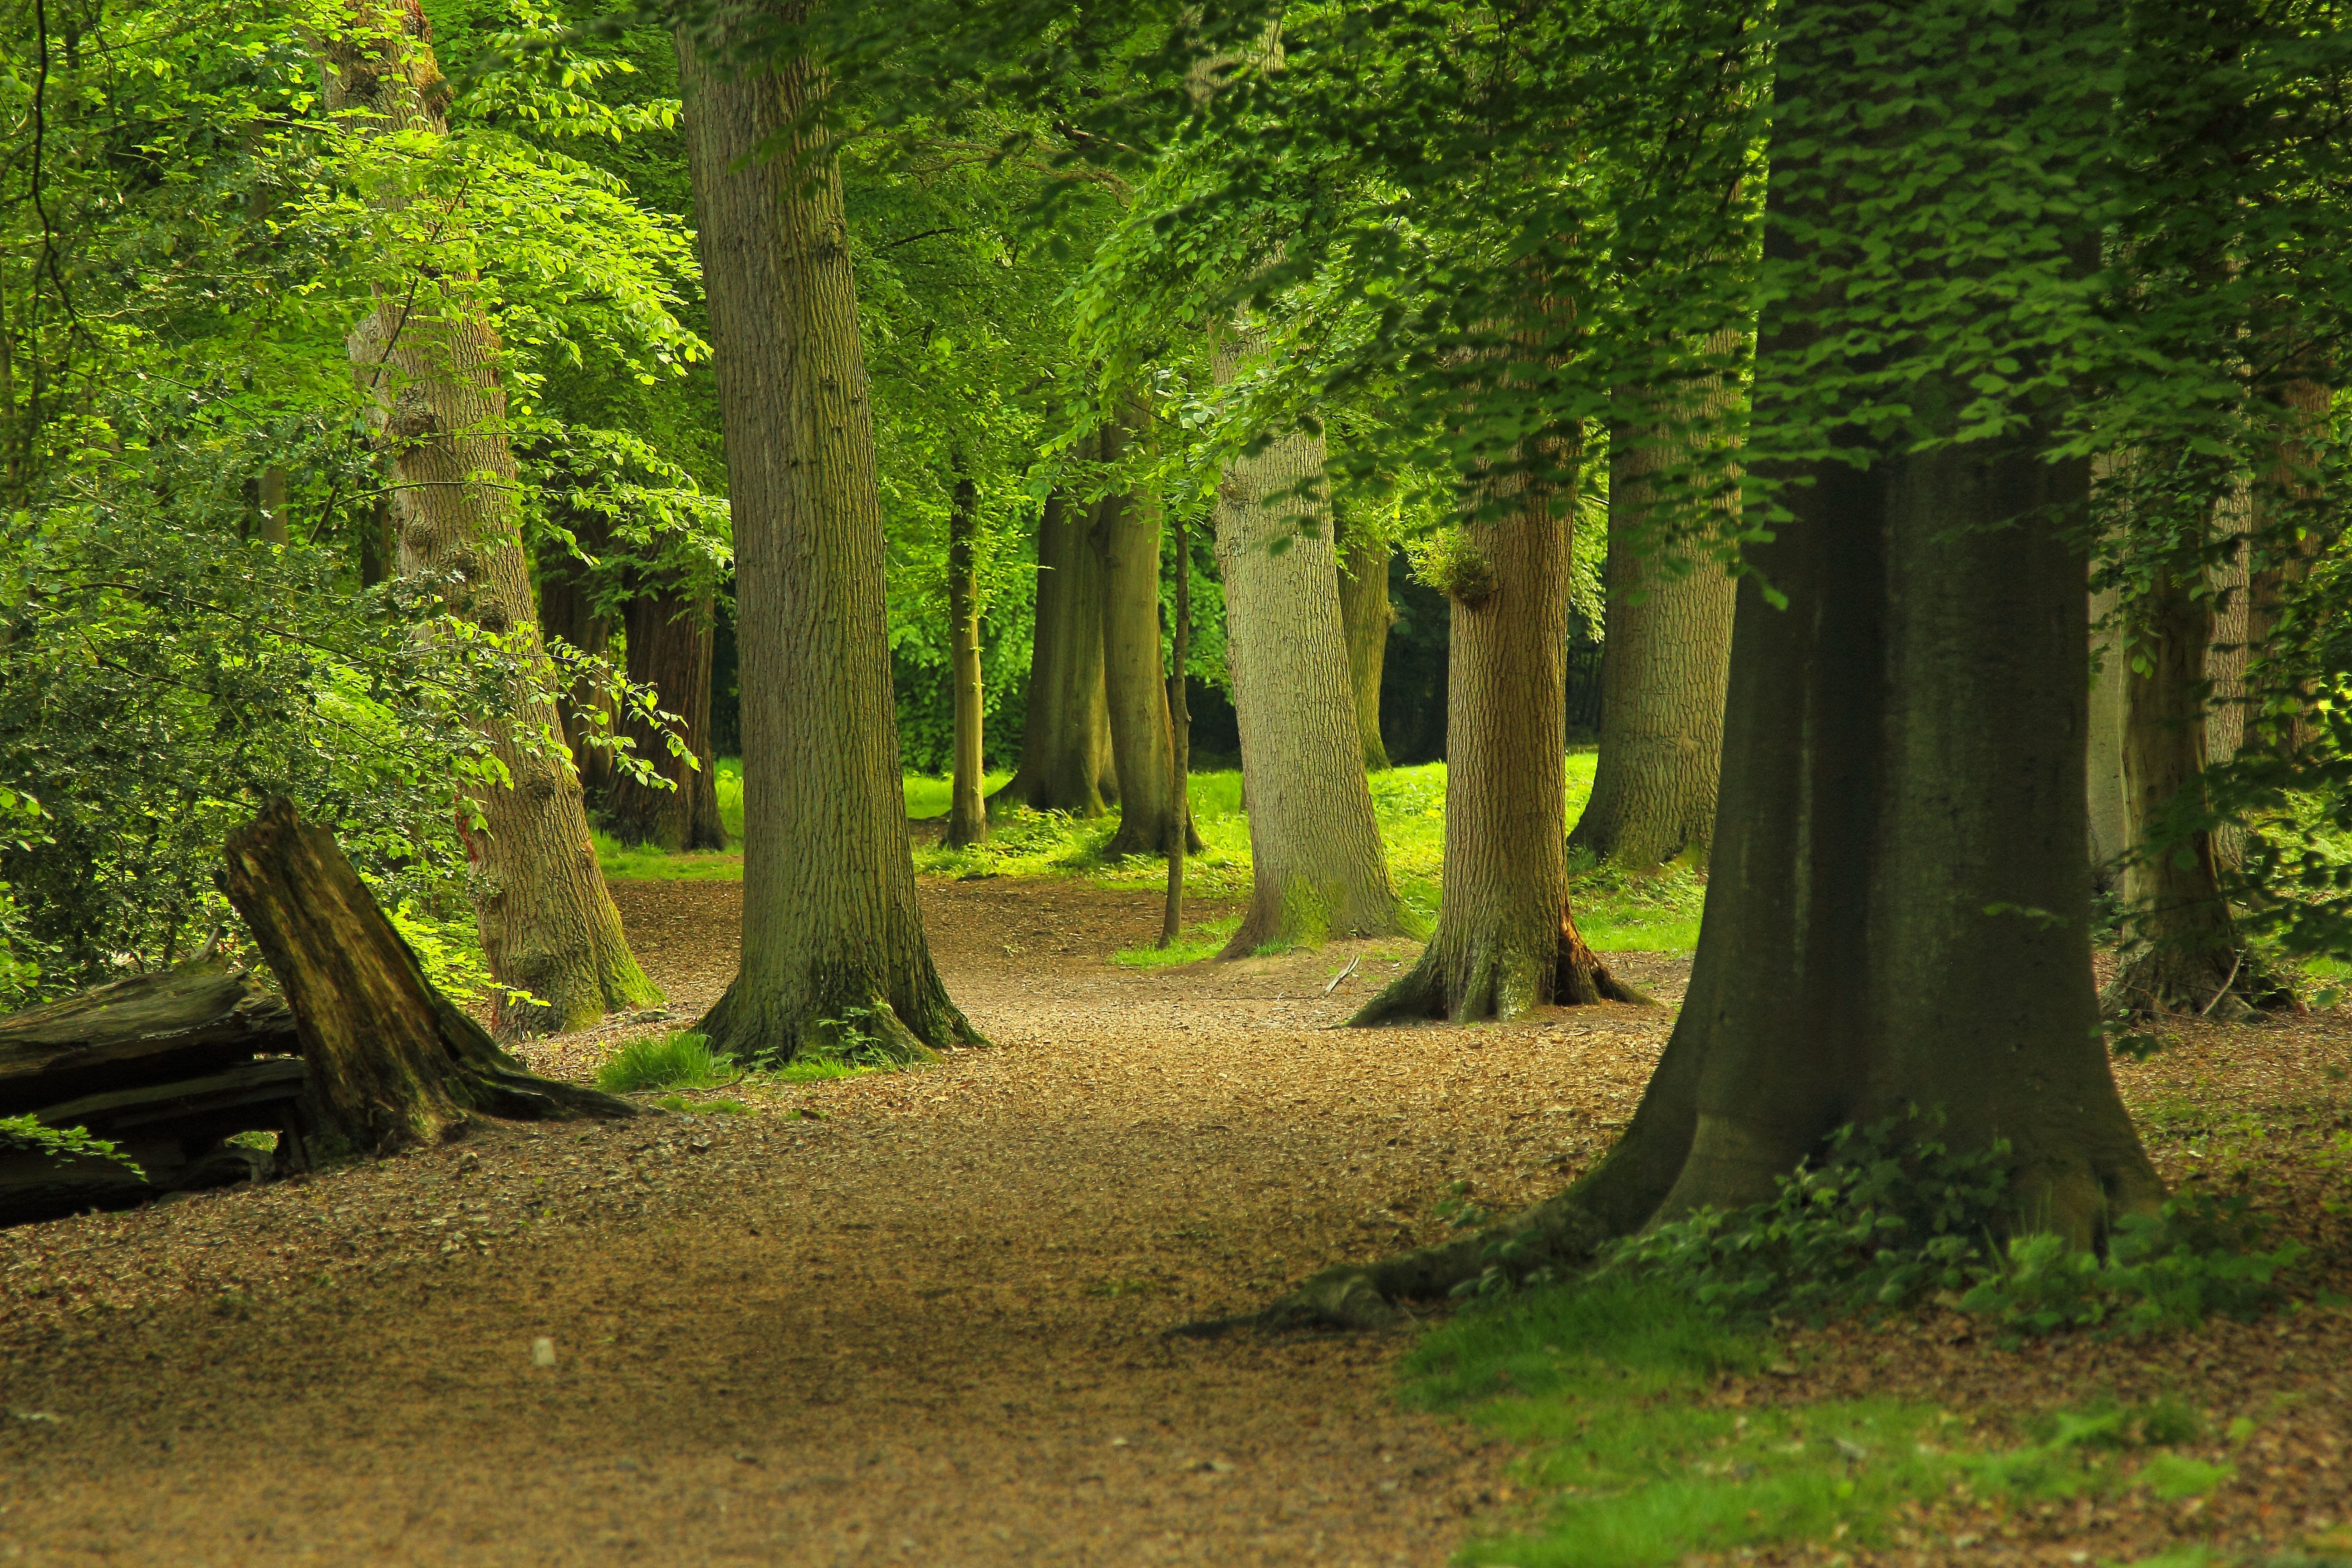
tree, nature, forest, plant, meadow, sunlight, leaf, flower, green, autumn, botany, trees, deciduous, grove, woodland, habitat, ecosystem, biome, old growth forest, natural environment, woody plant, temperate broadleaf and mixed forest, temperate coniferous forest